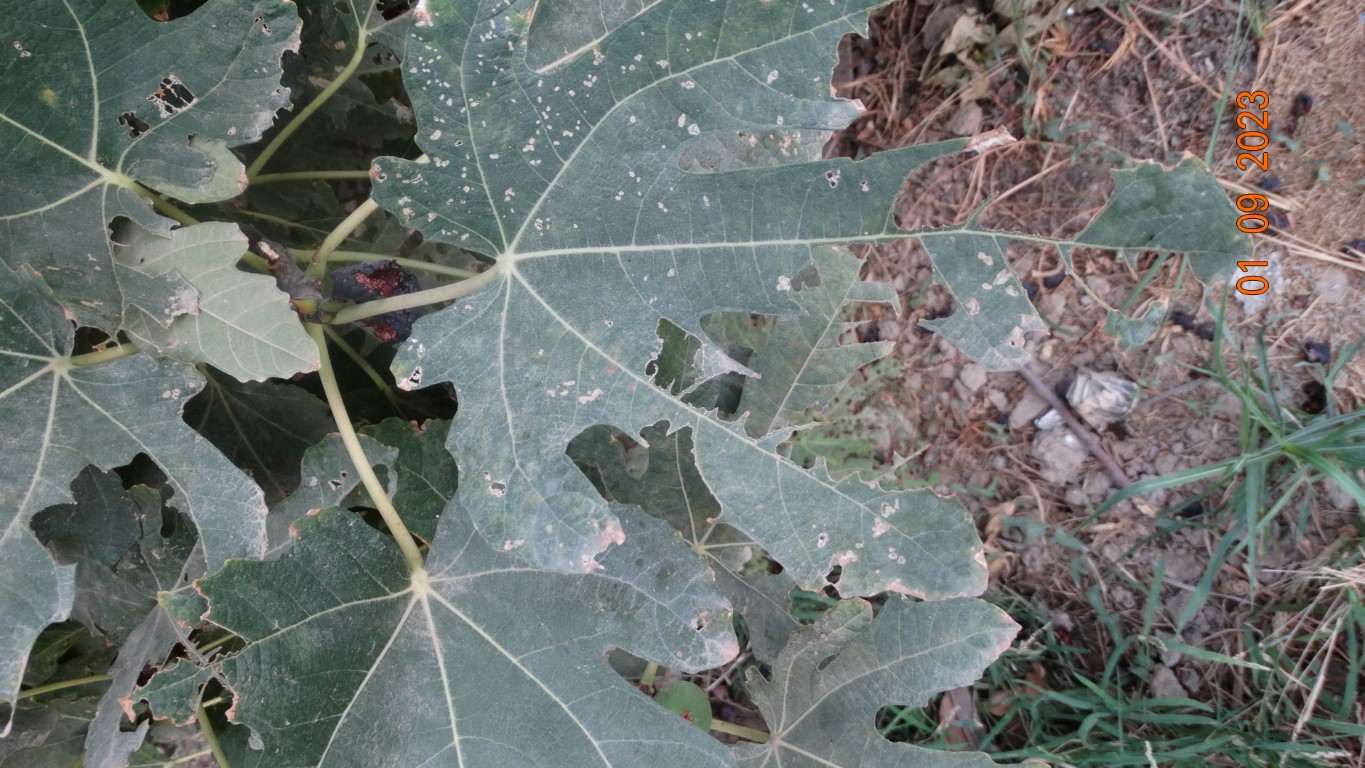
Label: infected